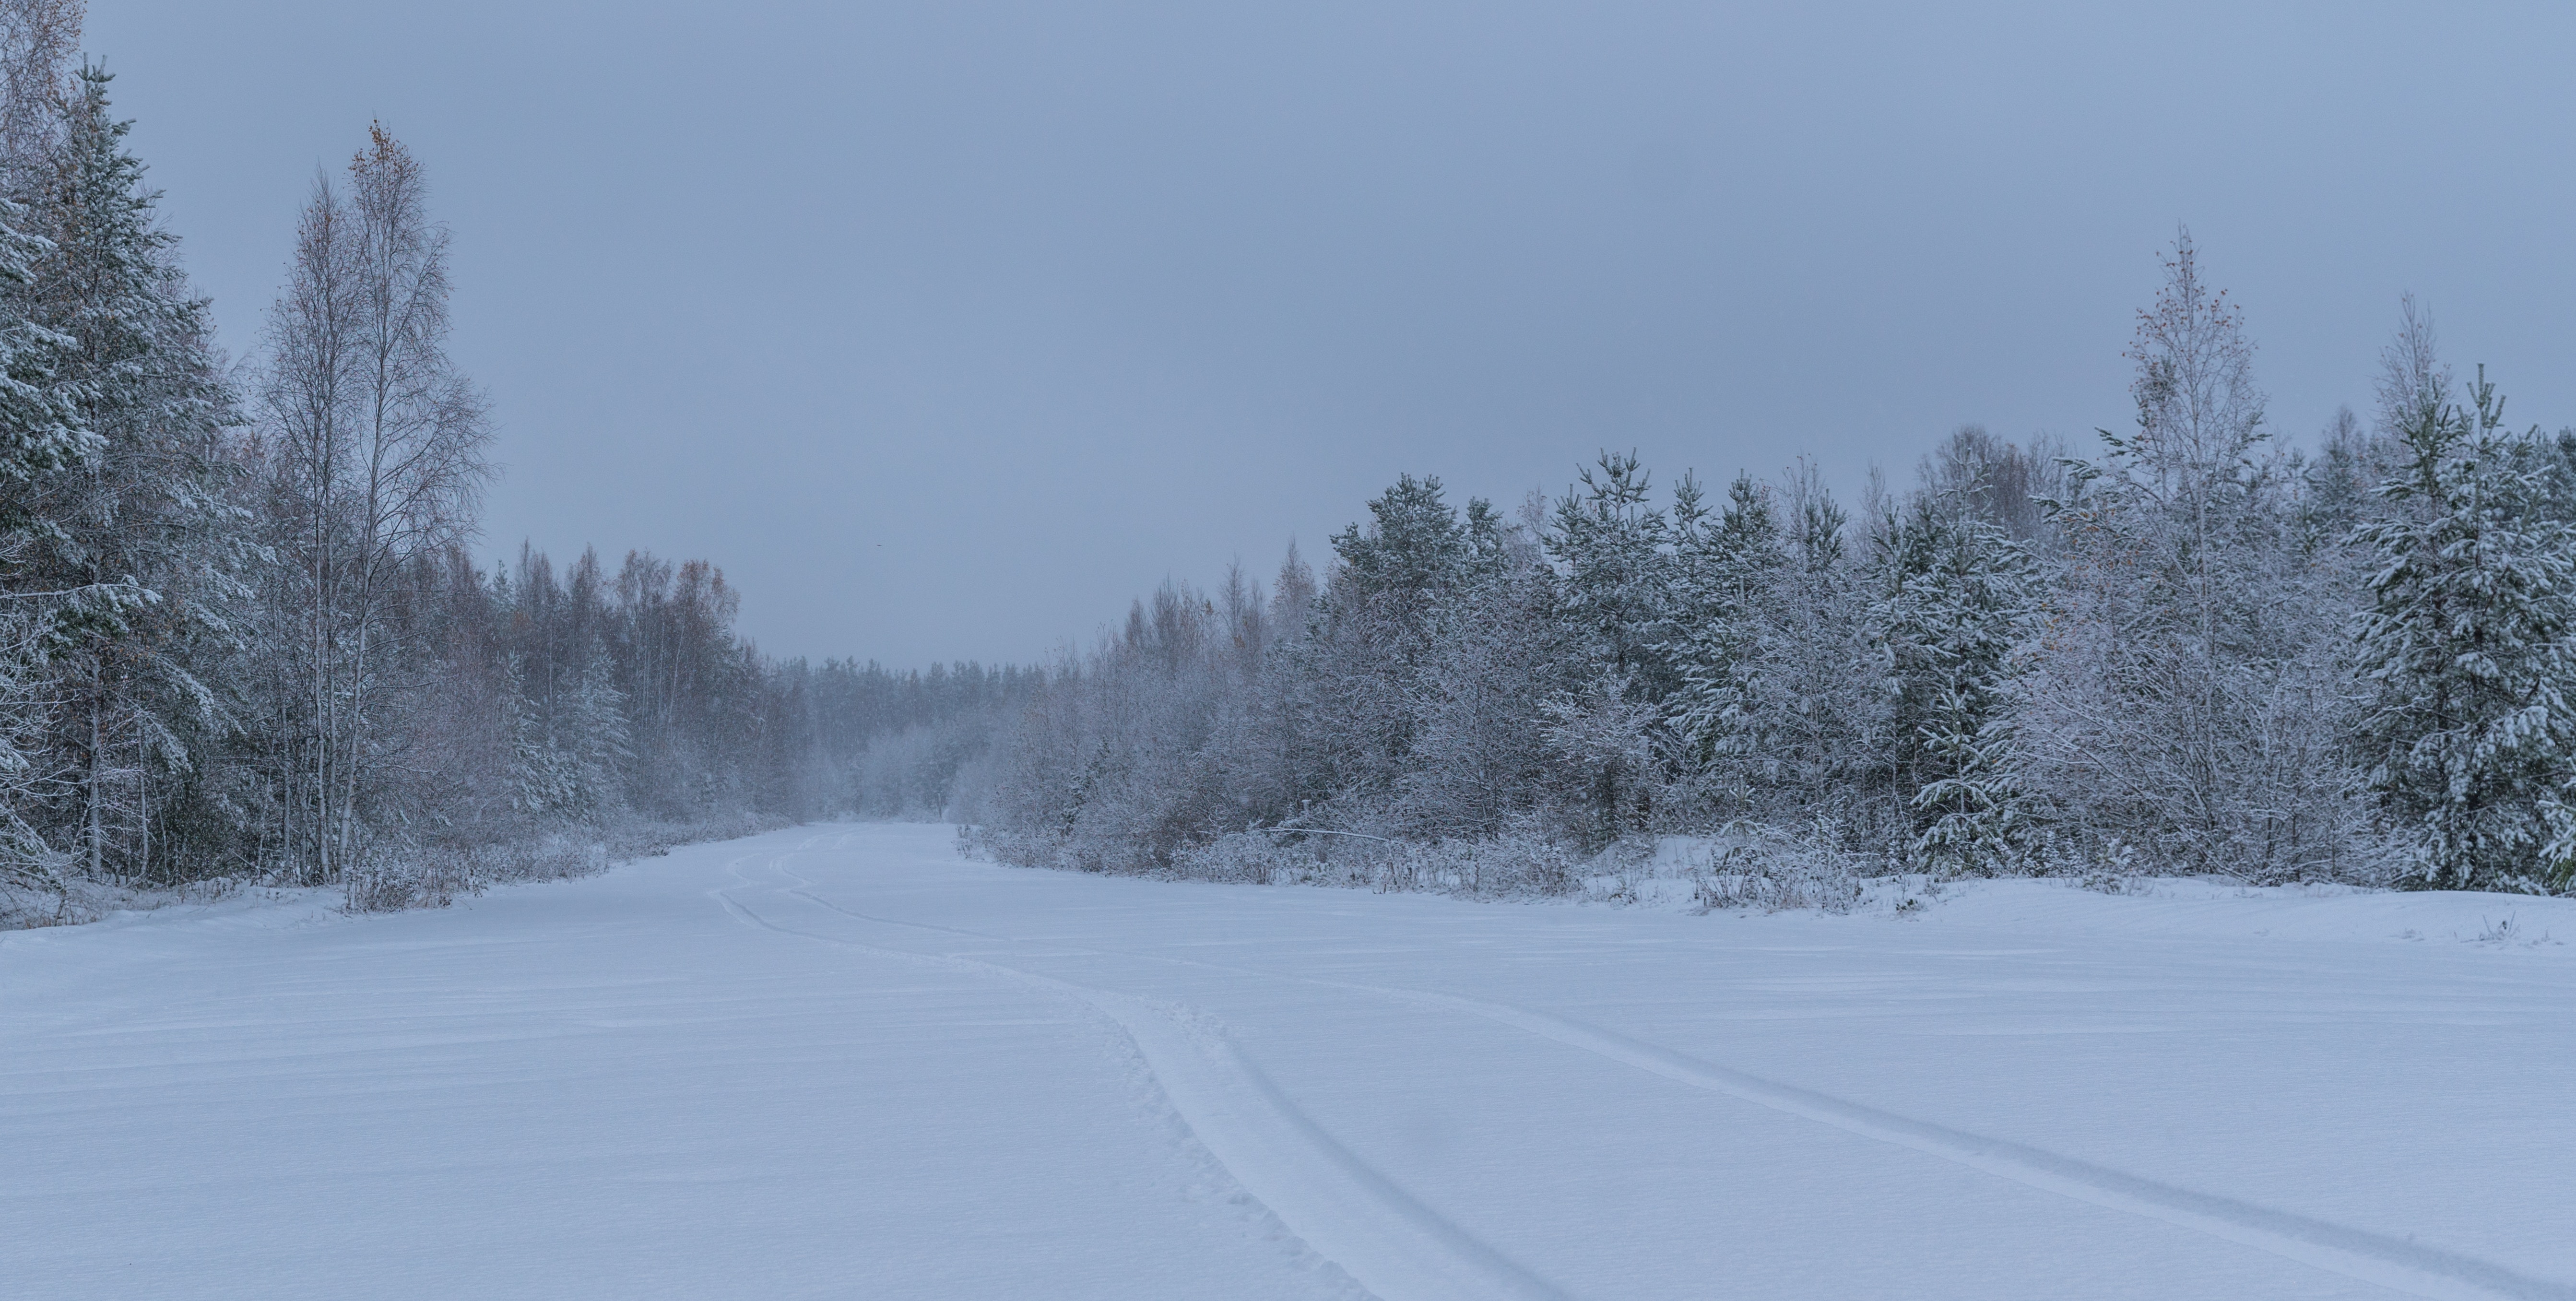
snow, winter, atmospheric phenomenon, freezing, sky, tree, frost, natural landscape, winter storm, blizzard, ice, road, forest, branch, geological phenomenon, landscape, plant, wildlife